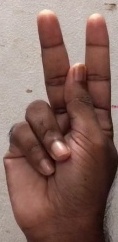
ASL sign: K